Question: Please indicate a possible affordance area of the chair that can be used for sitting on
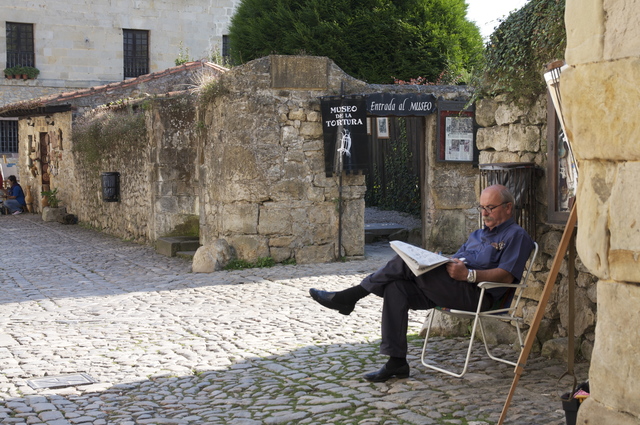
Answer: [433.5, 274.5, 523.5, 310.5]